Traditional knowledge

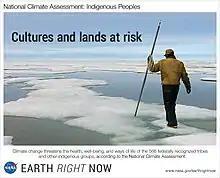
Indigenous lands are endangered by climate change. Many Indigenous Nations hold traditional knowledge about land management in their bioregions.

Traditional Knowledge (TK) and Traditional Cultural Expressions (TCE) are both types of Indigenous Knowledge (IK), according to the definitions and terminology used in the UN Declaration on the Rights of Indigenous Peoples (UNDRIP) and by the World Intellectual Property Organization (WIPO). While often used synonymously, the term "traditional knowledge (TK)" is most associated with traditional medicine and botany, while "indigenous knowledge (IK)" is most associated with cultural issues and sustainable development, and "local knowledge (LK)" with environmental issues.